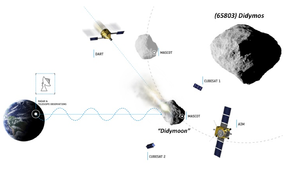
AIDA est une mission spatiale dont l'objectif est de tester le recours à un engin de type impacteur pour dévier un astéroïde qui serait susceptible de frapper la Terre. Ce programme, étudié en 2015 conjointement par la NASA et l'Agence spatiale européenne, prévoyait le lancement à destination de l'astéroïde binaire Didymos de deux engins spatiaux : l'impacteur DART développé par la NASA chargé de s'écraser à grande vitesse sur le plus petit des deux astéroïdes et l'orbiteur AIM développé par l'ESA qui doit mesurer les effets de l'impact. Après une phase d'évaluation dans les deux agences spatiales, l'agence spatiale européenne décide fin 2016 de renoncer à son développement. La NASA décide de poursuivre seule le développement de l'impacteur DART en confiant à des observatoires terrestres le rôle dévolu dans le scénario initial au satellite AIM développé par l'ESA. L'Agence spatiale européenne doit décider d'ici 2019 si elle développe la mission Hera qui remplace AIM. Hera serait lancé en 2023 et étudierait les effets de l'impact de Dart sur Didymos trois ans après que celui-ci se soit produit.